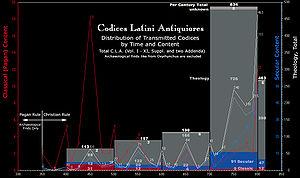
Les Codices Latini Antiquiores sont un catalogue de tous les manuscrits en écriture latine antérieurs au IXᵉ siècle : leur titre complet est Codices Latini Antiquiores: a palaeographical guide to Latin manuscripts prior to the ninth century. Elias Avery Lowe fonda le projet en 1929 et le dirigea personnellement jusqu'en 1936.